Police of Armenia

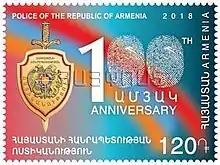
A 2018 stamp dedicated to the 100th anniversary of the Police of Armenia, featuring its logo to the left

The Police of the Republic of Armenia is the national police of Armenia.